History of the United States (1815–1849)

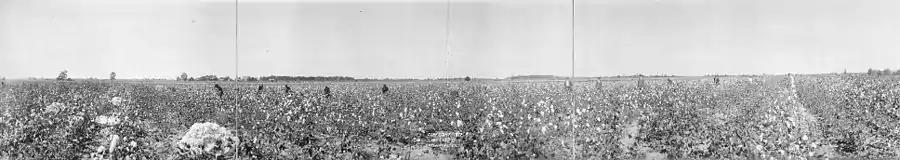
Picking cotton in Georgia

Starting in the 1820s, American politics became more democratic as many state and local offices went from being appointed to elective, and the old requirements for voters to own property were abolished. Voice voting in states gave way to ballots printed by the parties, and by the 1830s, presidential electors were chosen directly by the voters in all states except South Carolina. Jacksonian democracy drew its support from the small farmers of the West, and the workers, artisans and small merchants of the East. They favored geographical expansion to create more farms for people like them, and distrusted the upper classes who envisioned an industrial nation built on finance and manufacturing. The entrepreneurs, for whom Henry Clay and Daniel Webster were heroes, fought back and formed the Whig party.